Macroelongatoolithus

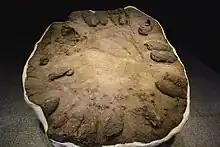
"Macroelongatoolithus" nest (MNHM-nat201153) from Aphaedo Island, South Korea

""Oolithes" carlylensis" was described in 1970 by James Jensen. In 1998, "O. carlylensis" was moved to a new oogenus, "Boletuoolithus", which was then classified as a Spheroolithid. "Macroelongatoolithus" was first described in 1995 by Li "et al.", with a single oospecies: "M. xixiaensis". It was classified in the oofamily Elongatoolithidae. Later in the same year, Wang and Zhou described "Longiteresoolithus xixiaensis", which they placed into a new oofamily, Macroelongatoolithidae. These three oospecies are now considered synonymous, and generally classified in Elongatoolithidae. Since "M. carlylensis" was named first, it has priority, but the name was corrected to "M." "carlylei" to follow ICZN provisions.